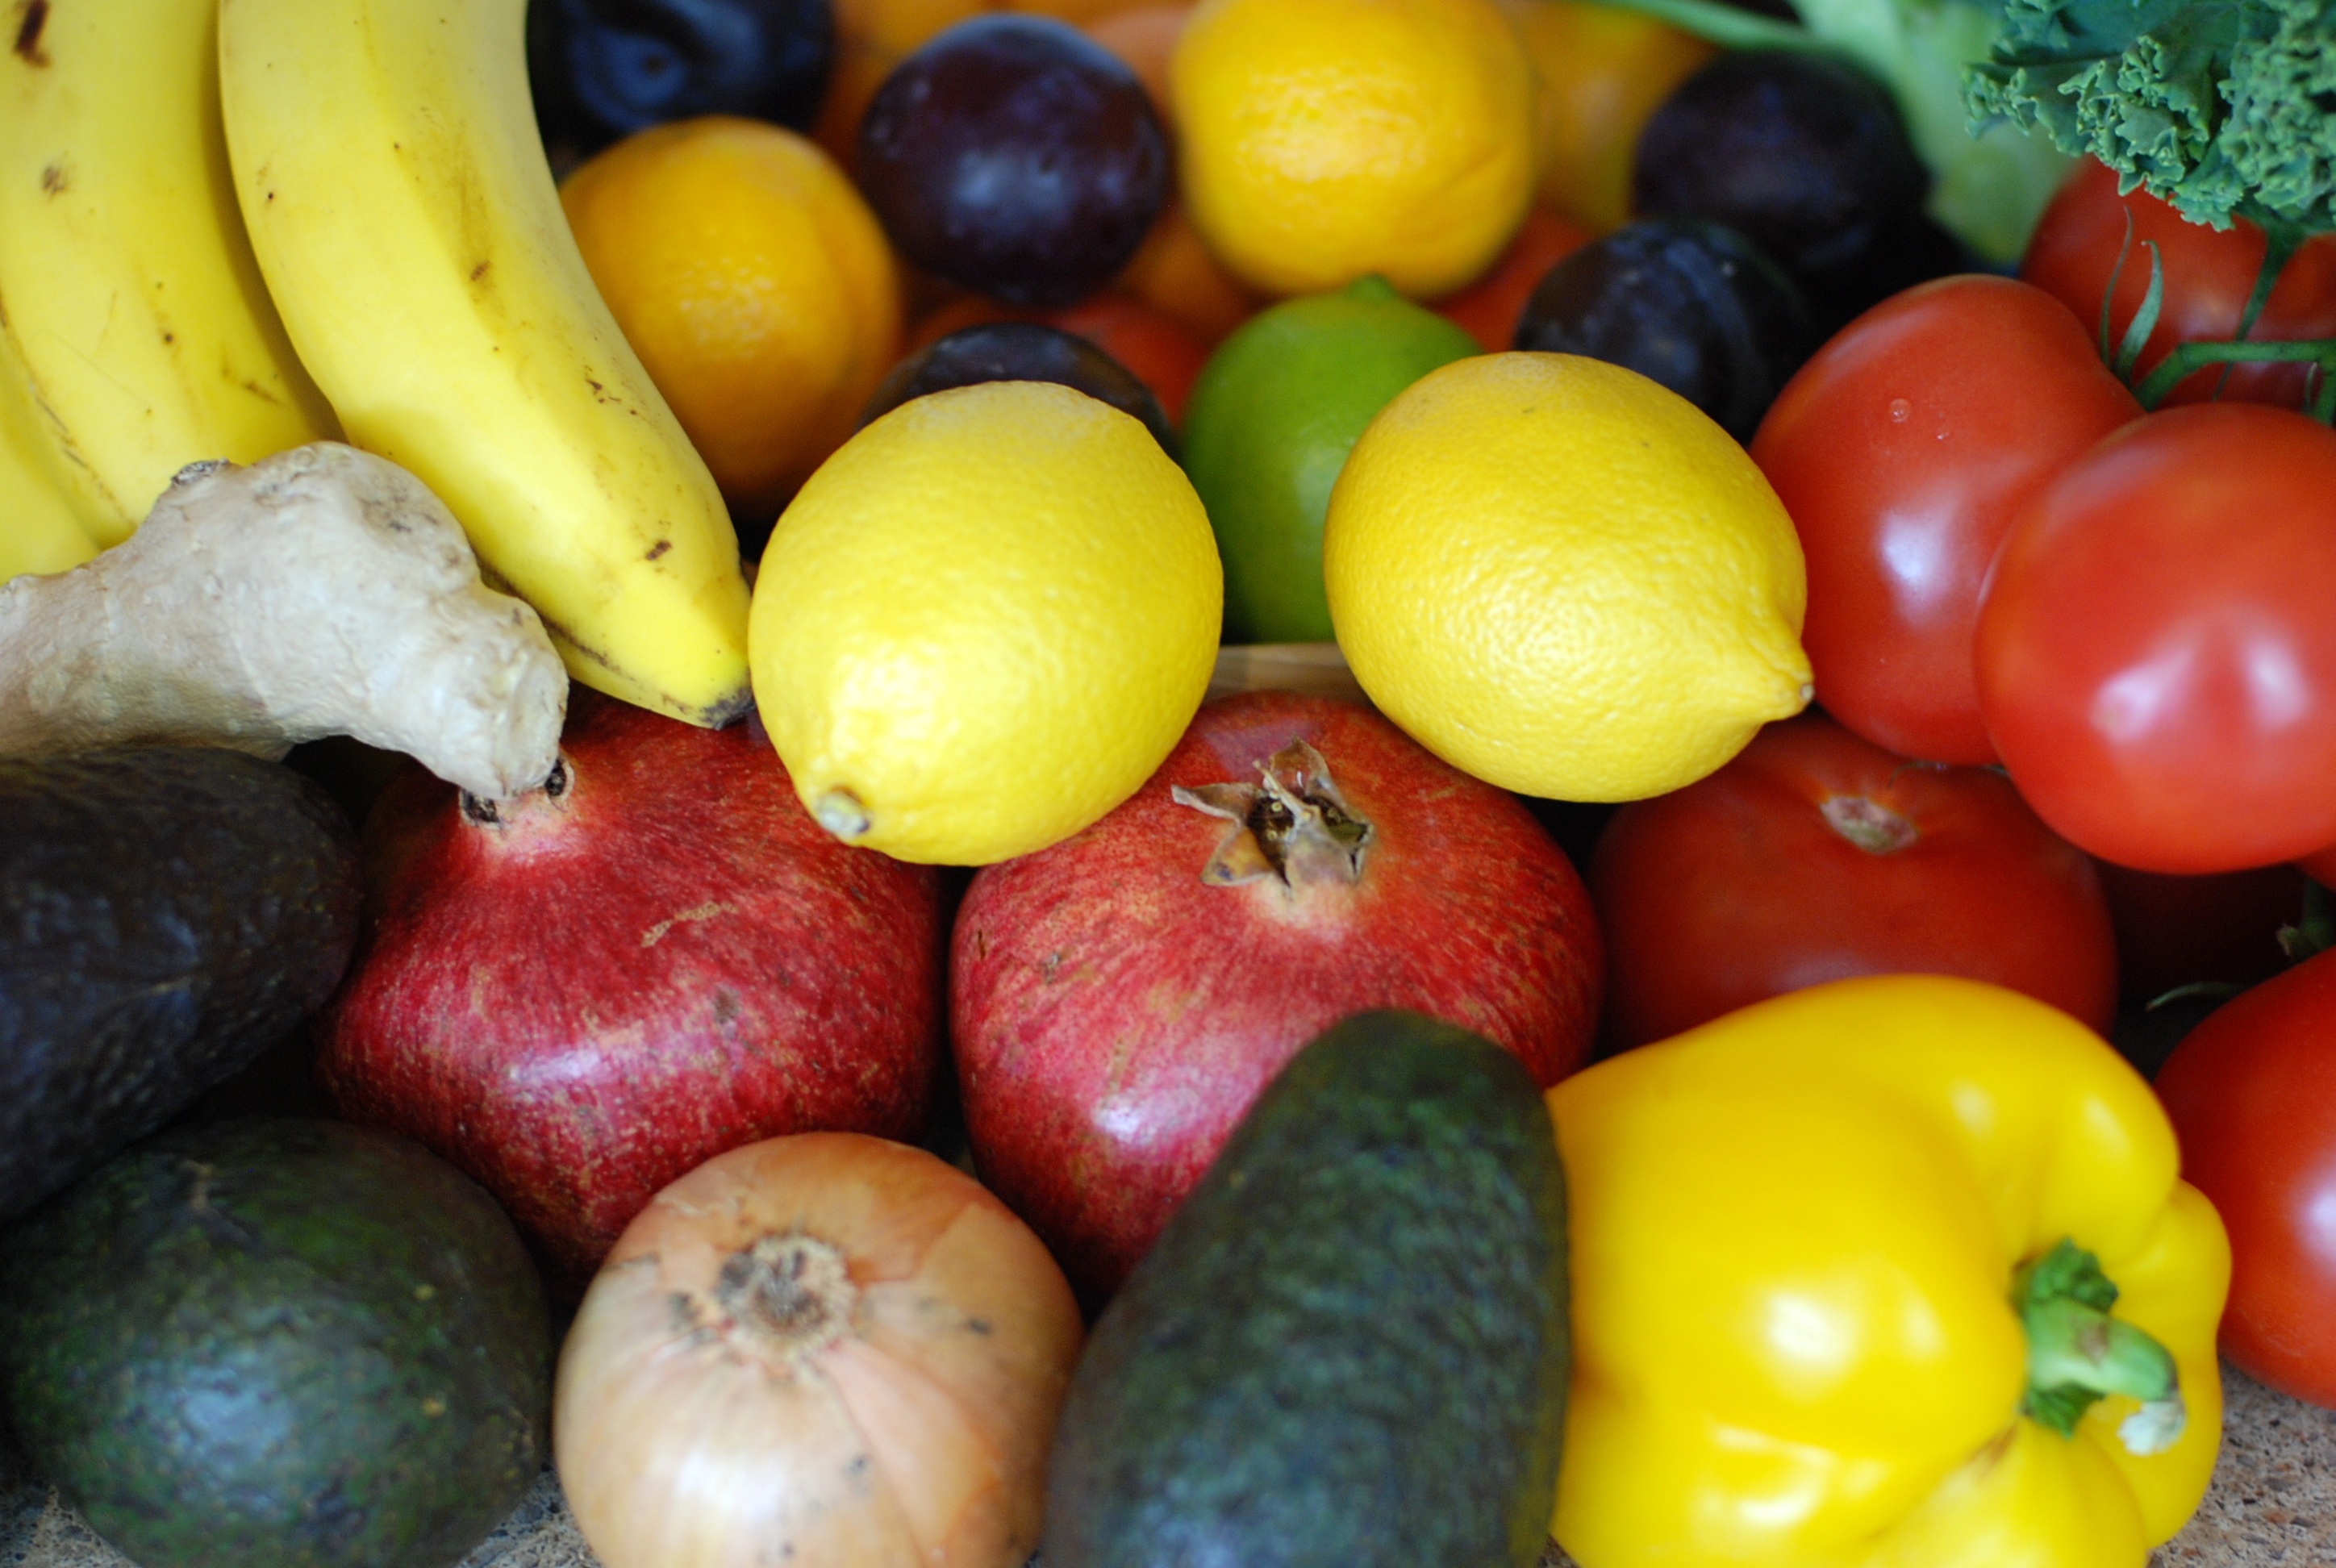
group, plant, fruit, sweet, summer, ripe, food, pepper, red, harvest, ingredient, produce, vegetable, tropical, color, natural, fresh, colorful, yellow, banana, juicy, healthy, snack, delicious, lemon, freshness, vitamin, nutrition, vegetables, seasonal, tasty, fruits, vegan, vegetarian, raw, diet, organic, dieting, flowering plant, medley, land plant